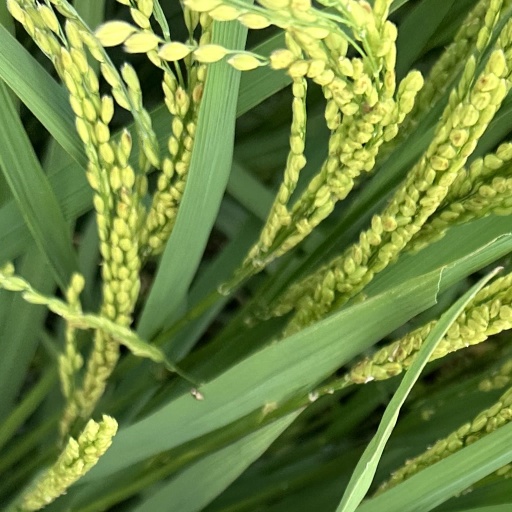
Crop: rice